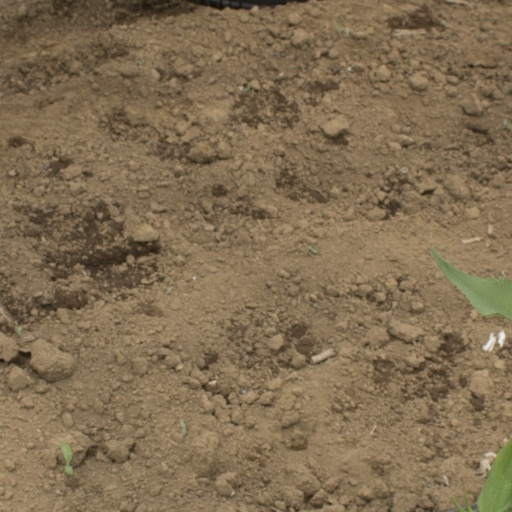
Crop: Jerusalem artichoke